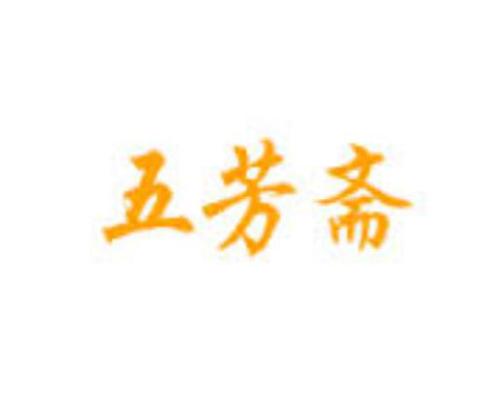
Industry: Food